Dicranopalpus ramosus

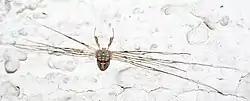
"D. ramosus" from Leverkusen, Germany

The forked pedipalps and the resting posture, with the legs stretched to the sides, makes this species easy to identify, although the traditional method of collecting invertebrates does not prove adequate: of 103 individuals captured in Belgium, only one was found in a pitfall; all others were collected by hand.